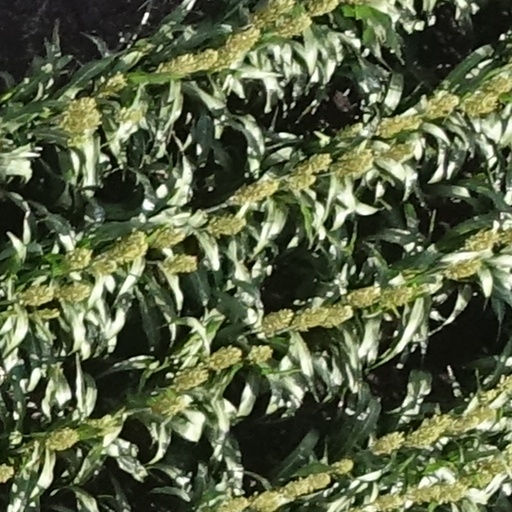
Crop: sorghum